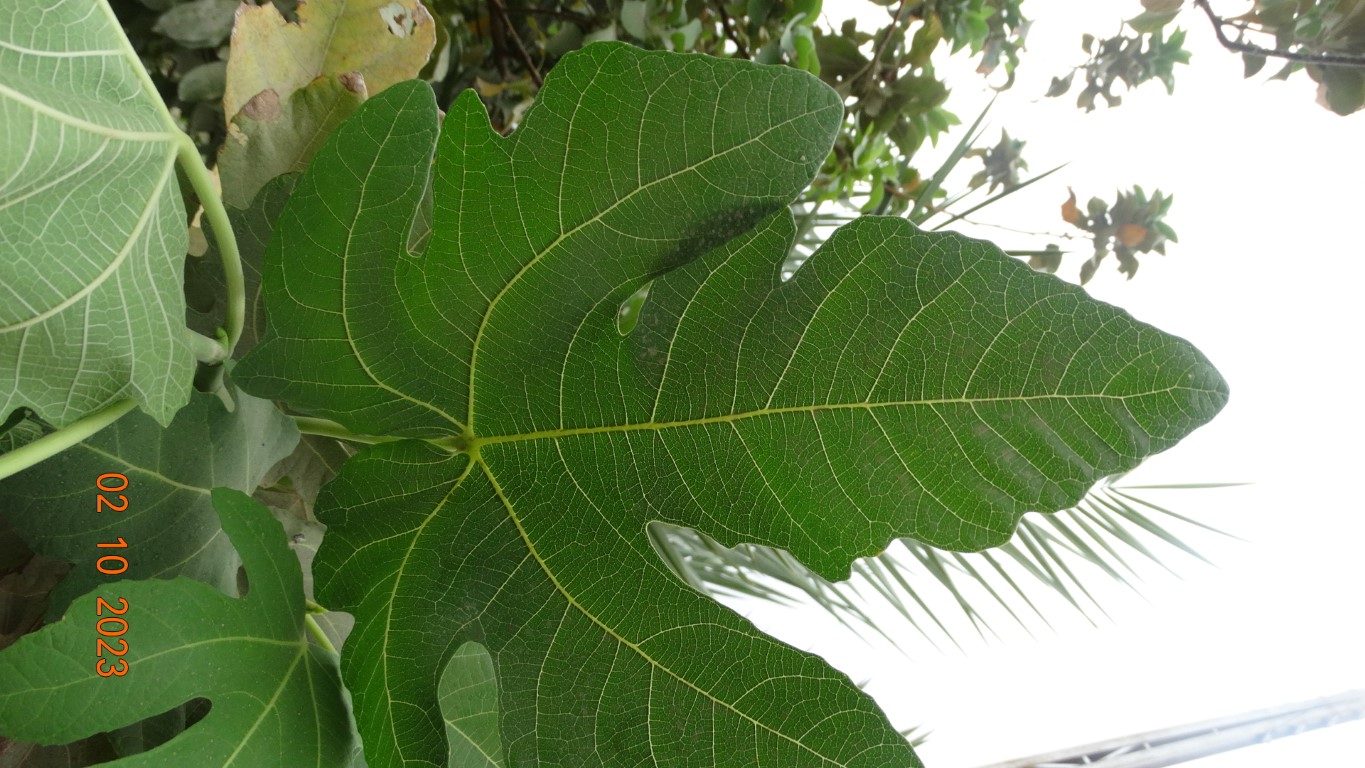
Label: healthy